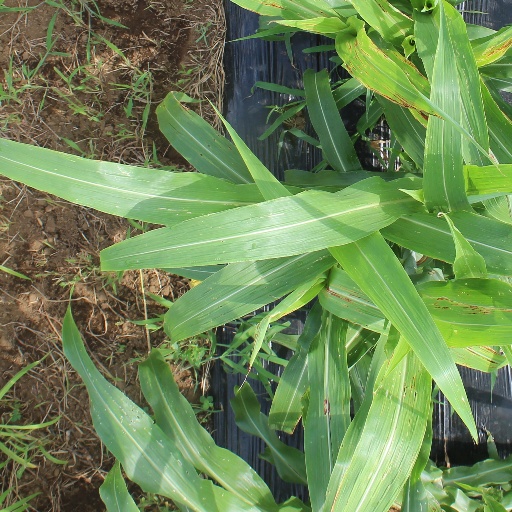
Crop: sorghum